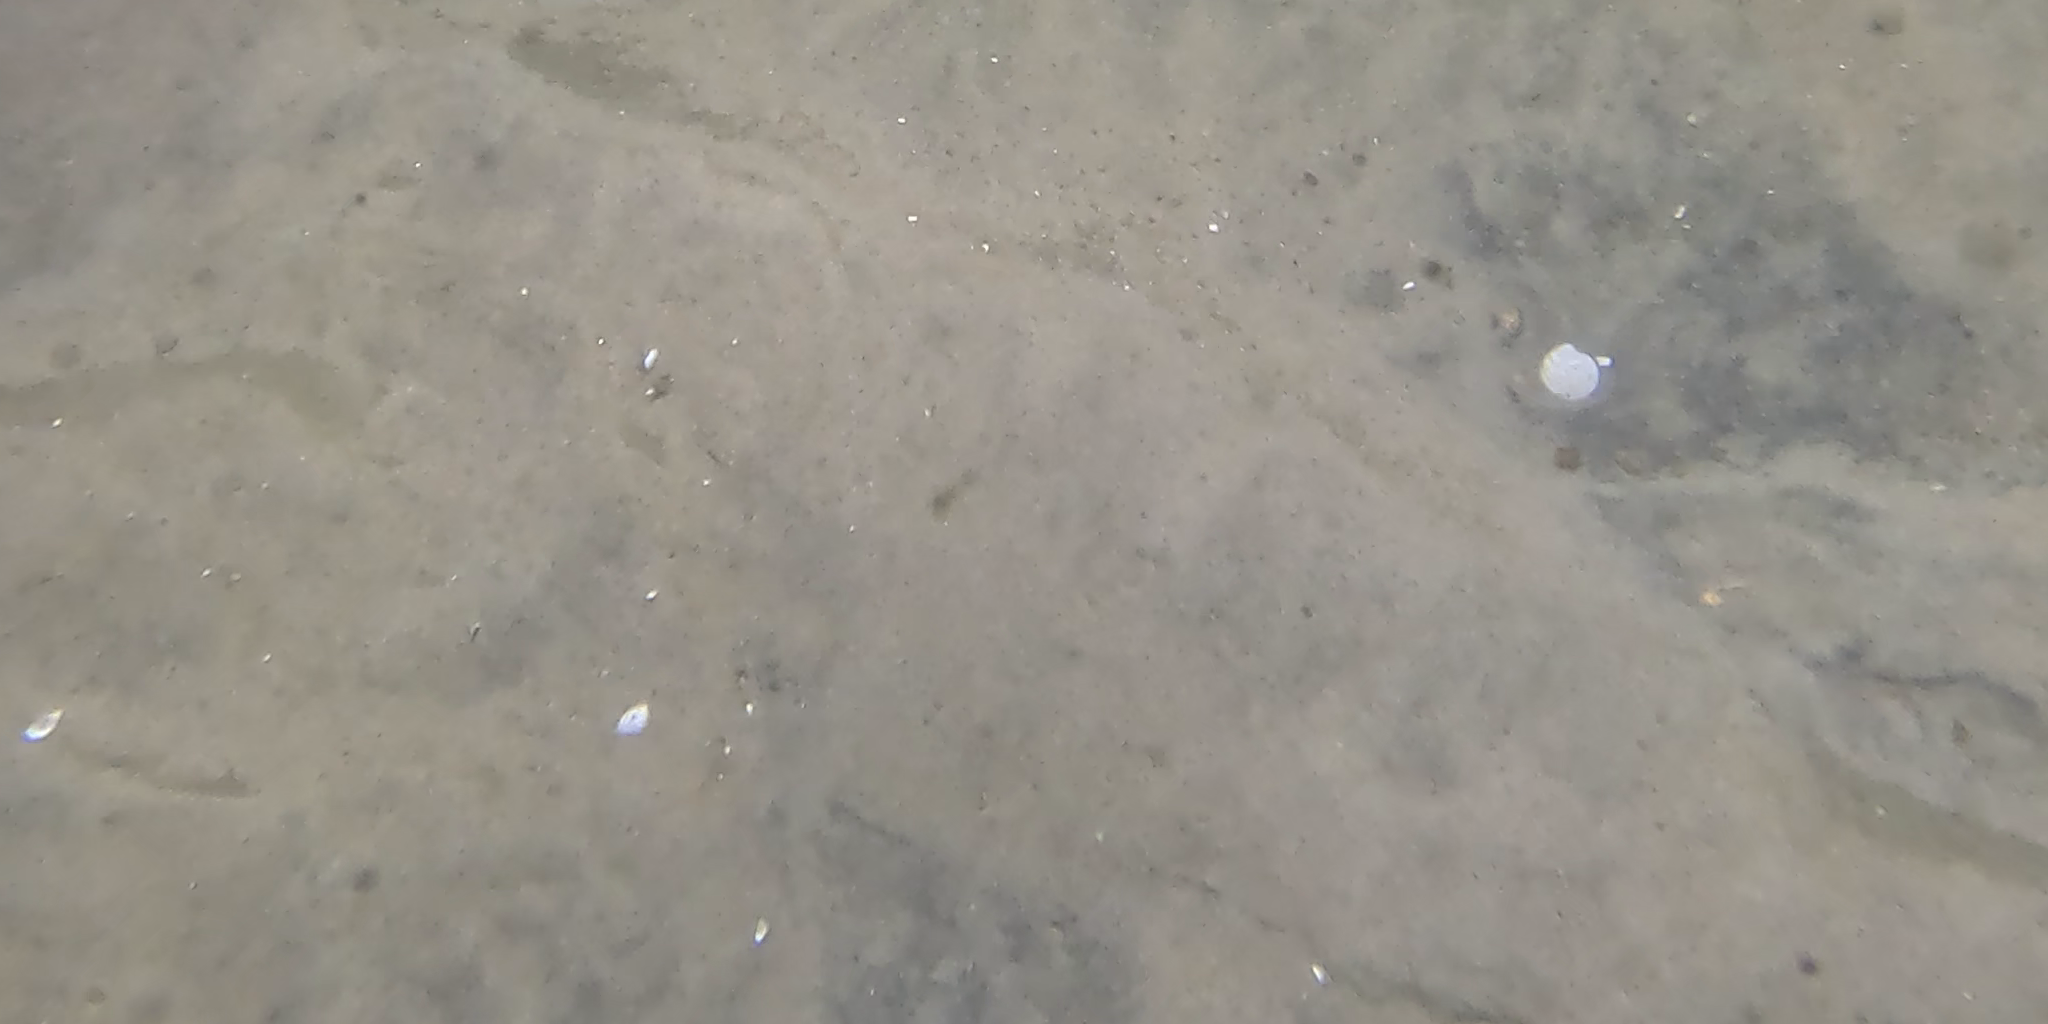
Seabed habitat: sand